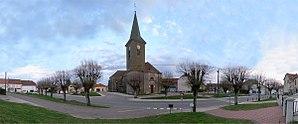
Place de l’Église à Varennes-sur-Amance, avril 2004
Le prieuré Saint Gengoulph de Varennes, fondé à la fin du XIᵉ siècle par le seigneur de Choiseul Renier Iᵉʳ, est situé à Varennes-sur-Amance dans la Haute-Marne, en région Grand Est.
Varennes-sur-Amance est une commune française située dans le département de la Haute-Marne, en région Grand Est.